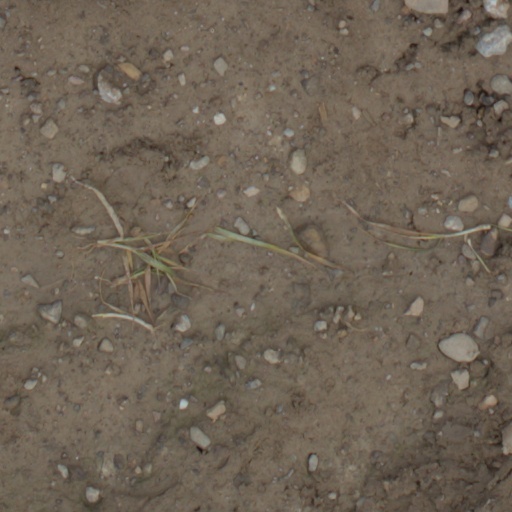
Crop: wheat